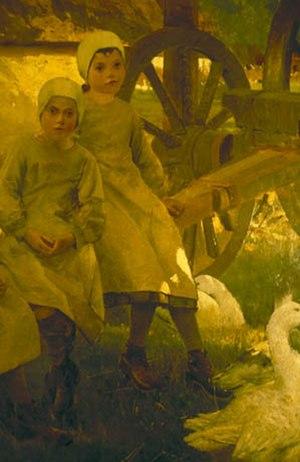
Jean-Baptiste Auguste Durst est un peintre français